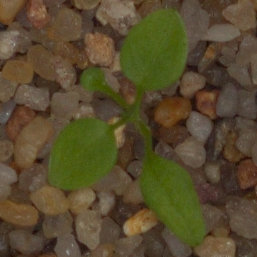
Label: common_chickweed